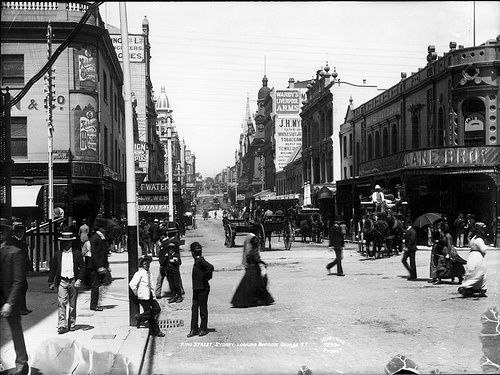
A crowded city street surrounded by tall buildings.
A vintage black and white photograph of individuals wearing hats, and carrying umbrellas crossing the street.
People walking through a city's street near several businesses.
a vintage photo of a city in the early 20th century
This vintage black and white photograph is a street scene from the turn of the century, revealing Victorian clothing styles.